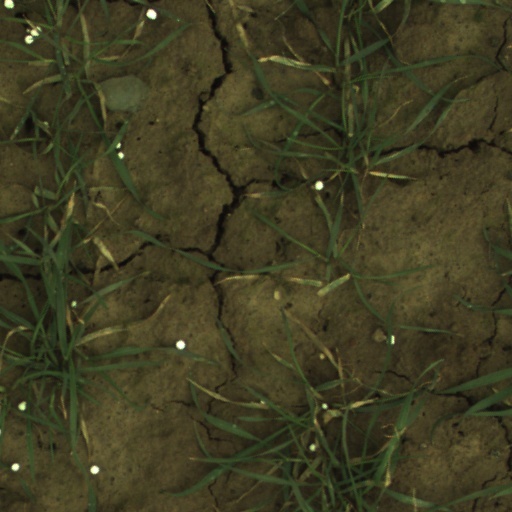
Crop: wheat